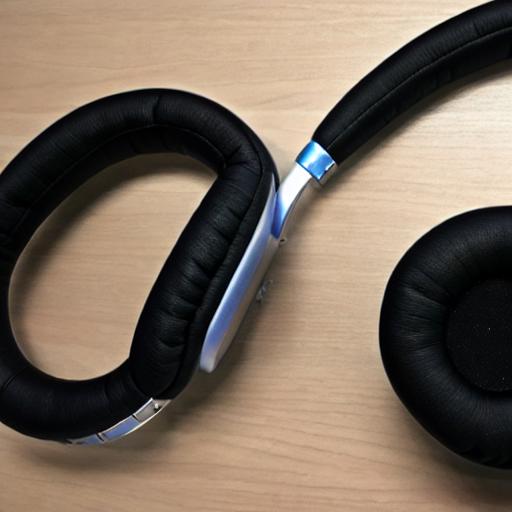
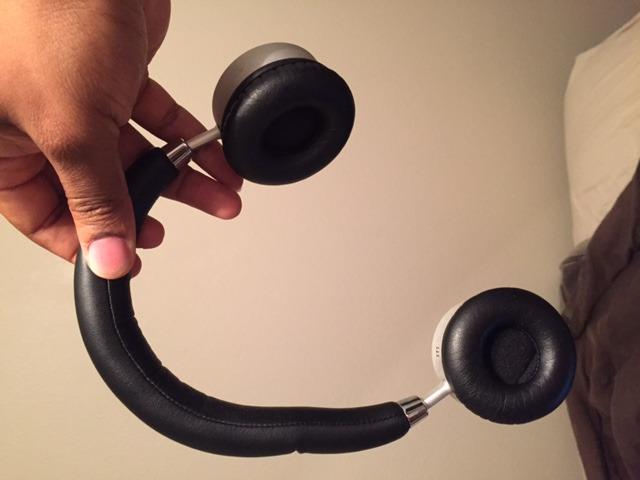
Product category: headphones
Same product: no